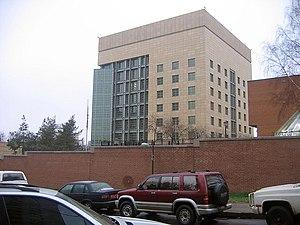
Ceci est une liste des représentations diplomatiques en Russie. En tant que plus grand pays du monde, membre permanent du Conseil de sécurité des Nations Unies, puissance régionale en Europe et en Asie et principal État successeur de l'Union soviétique, la Fédération de Russie accueille une importante communauté diplomatique dans sa capitale, Moscou. Moscou abrite 148 ambassades, de nombreux pays ont également des consulats généraux et des consulats dans tout le pays.